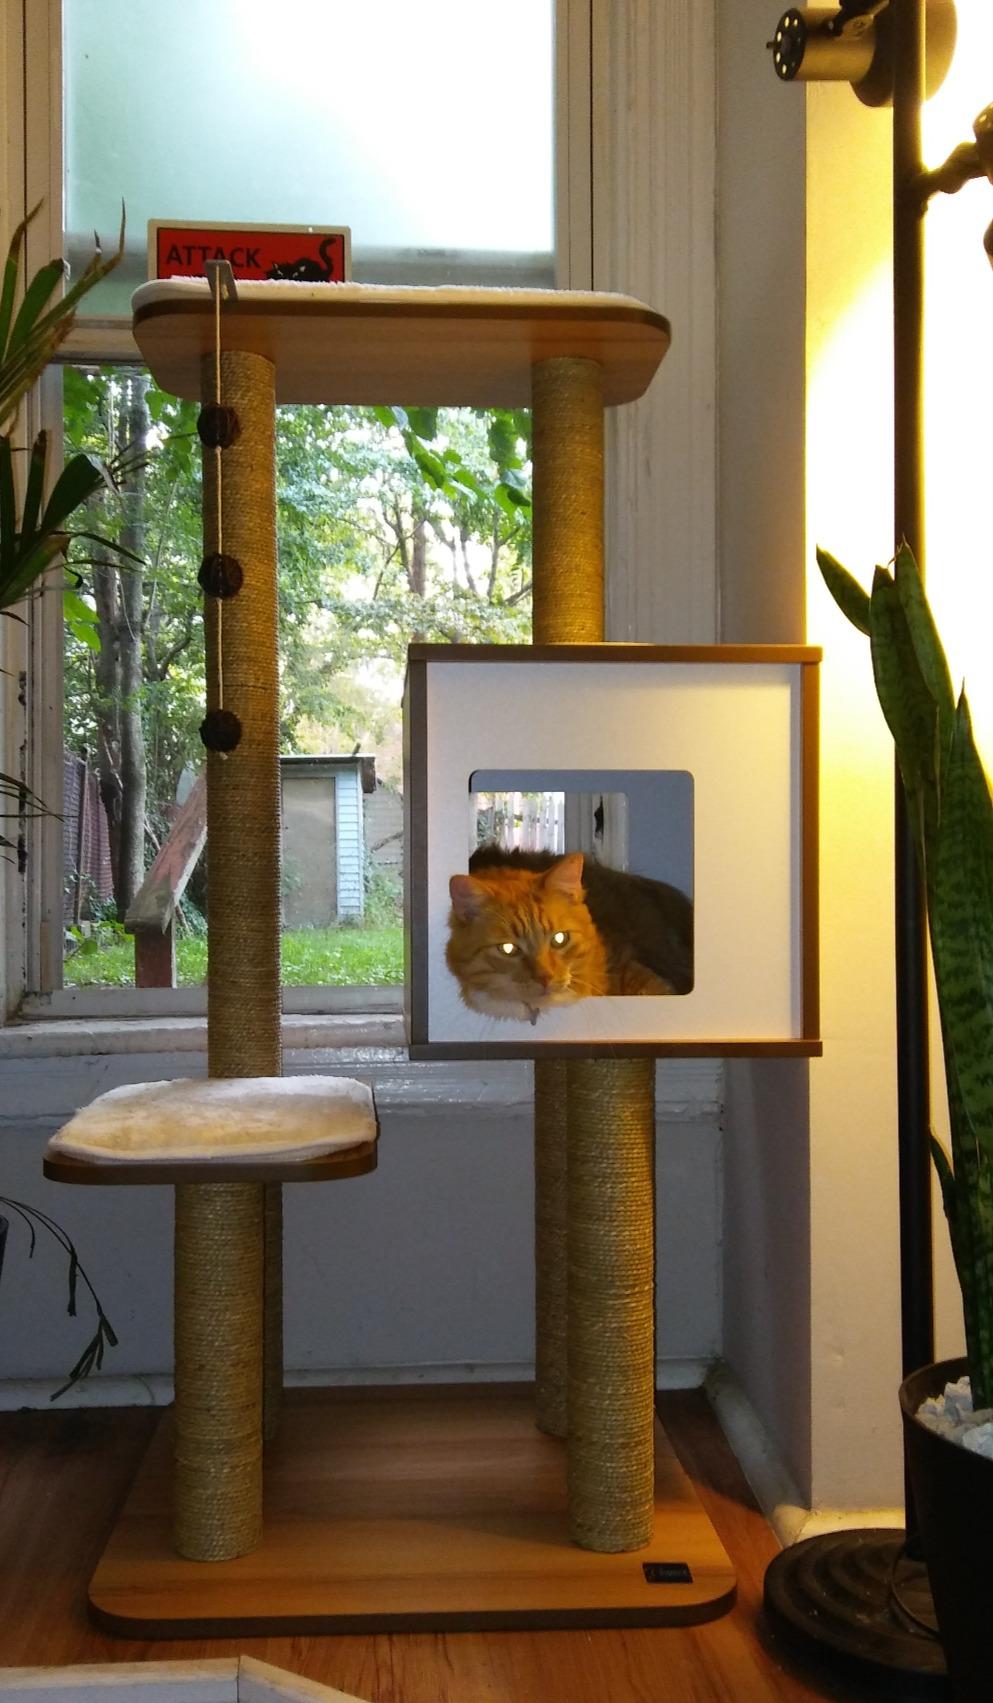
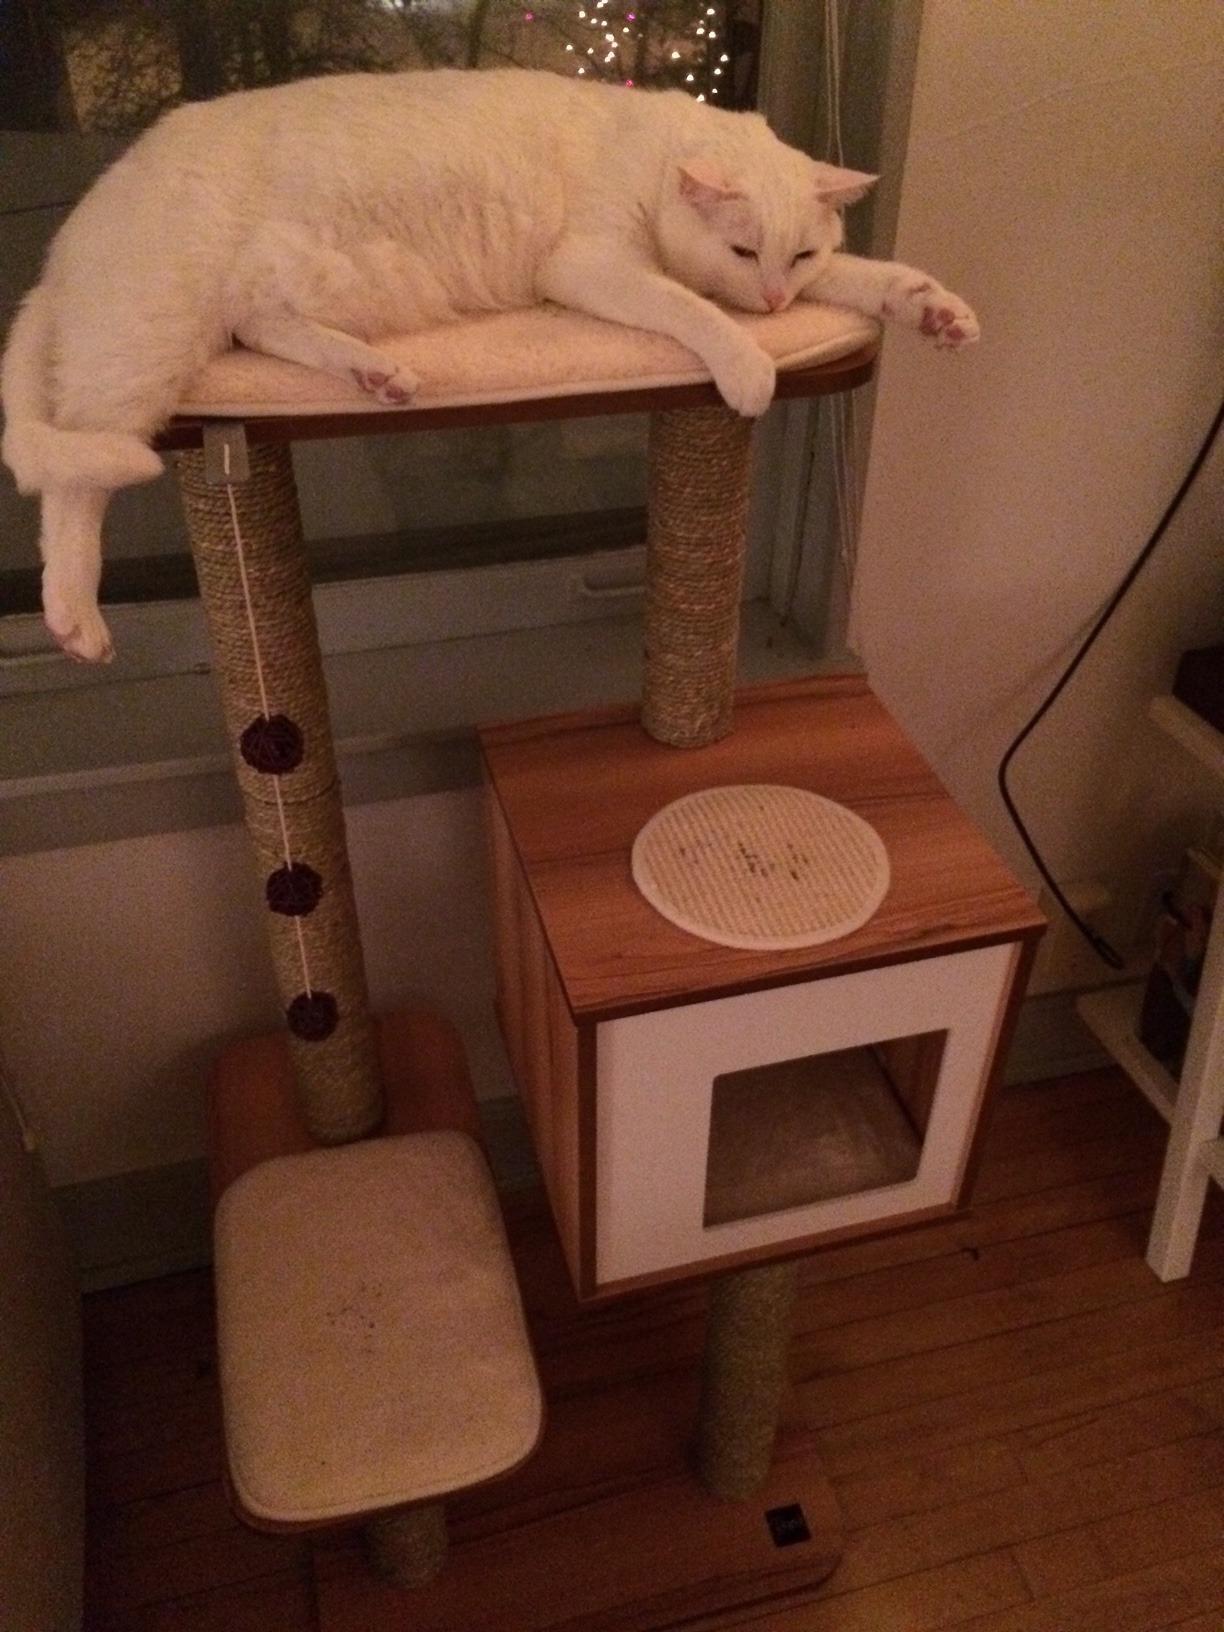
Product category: items_cat tree
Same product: yes